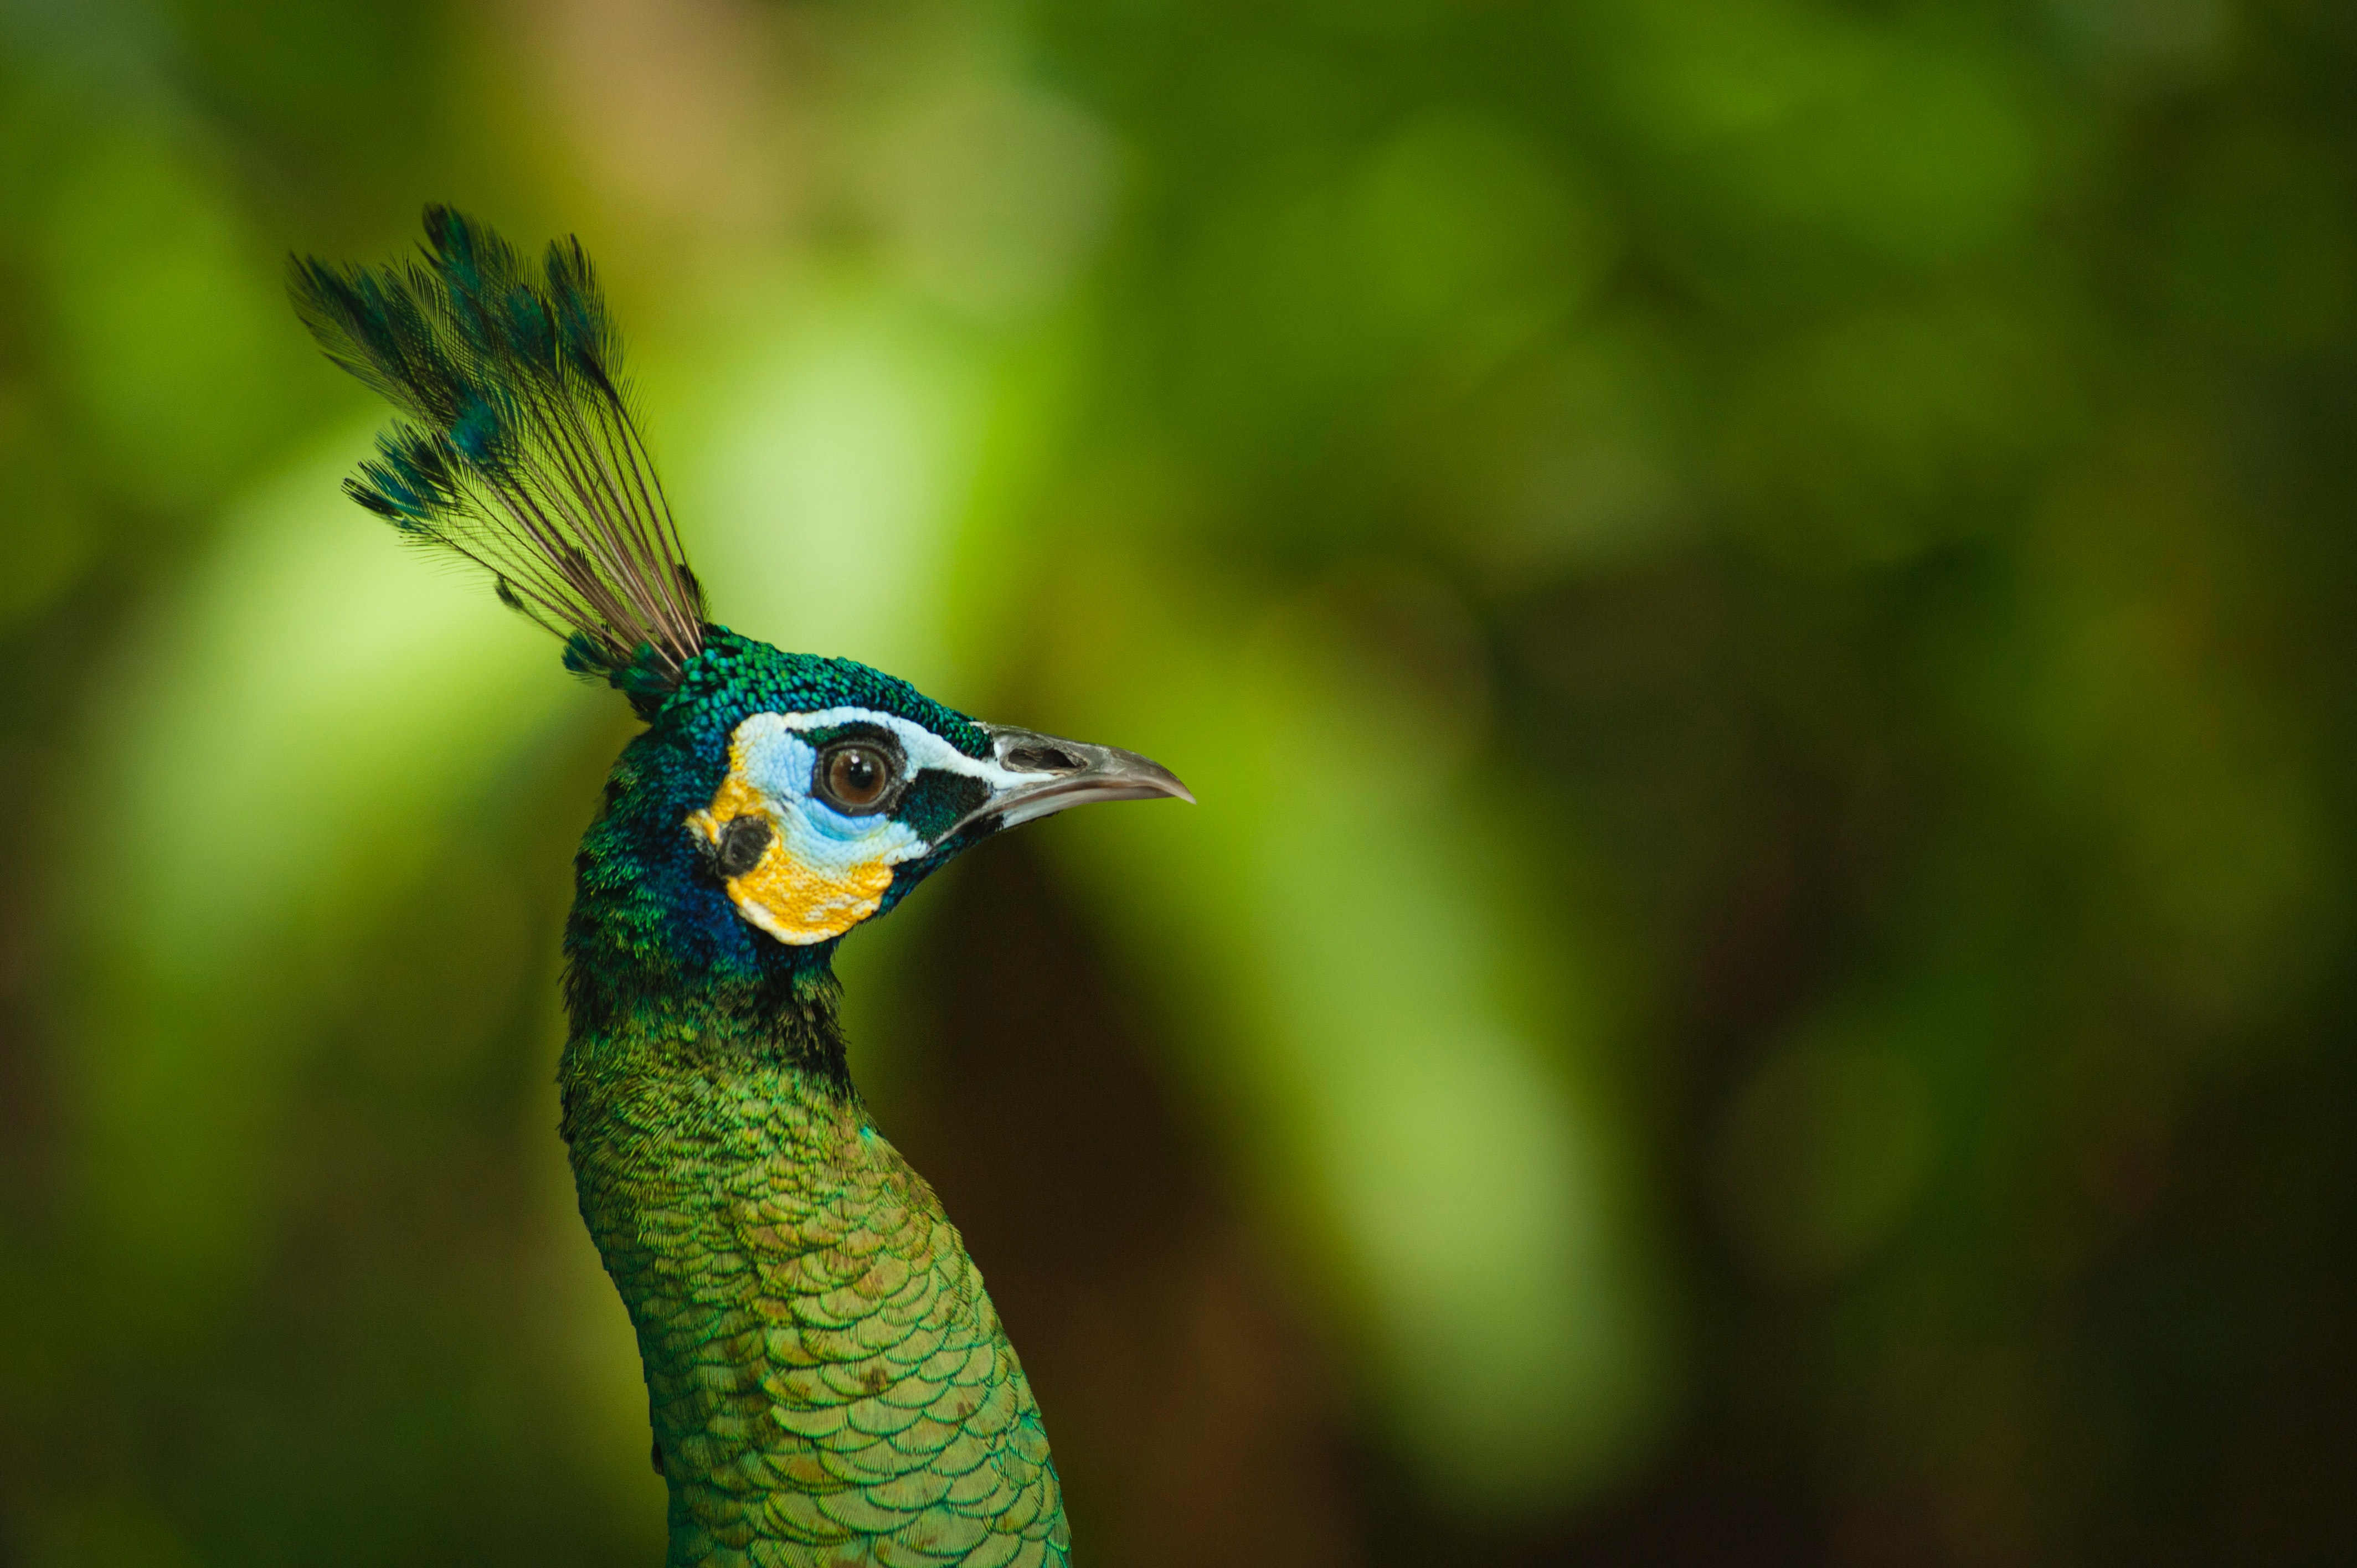
beak, peafowl, bird, green, wildlife, close up, organism, phasianidae, feather, plant, photography, macro photography, galliformes